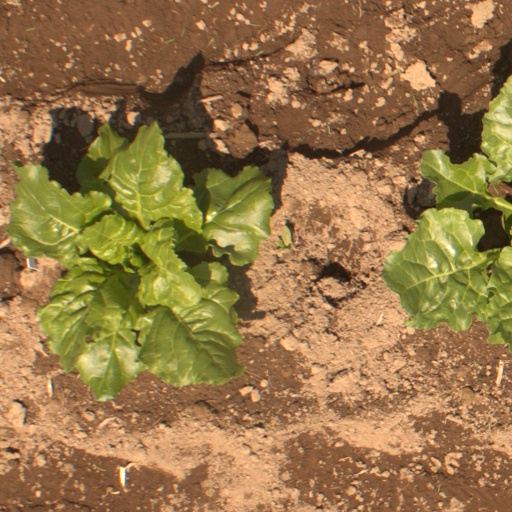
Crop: sugar beet